United States Army Air Corps

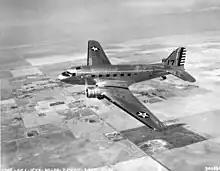
Douglas C-39 transport

In January 1936, the Air Corps contracted with Boeing for thirteen Y1B-17 Flying Fortress prototypes, enough to equip one squadron for operational testing and a thirteenth aircraft for stress testing, with deliveries made from January to August 1937. The cost of the aircraft disturbed Secretary of War Harry Woodring, who denied requests for further purchases, so that although the air arm embraced strategic bombing as its primary doctrine after the creation of GHQ Air Force, by 1938 there were still only thirteen strategic bombers on hand. On 18 March 1938 Secretary Woodring implemented a plan that would have included the purchase of 144 four-engine bombers but approval was reversed in July when the moratorium against the long-range bomber program was imposed by the Joint Board. The purchase of 67 B-17s (five squadrons) in FY 1940 as an increment of the Woodring program, using carryover funds, was cancelled by Craig.